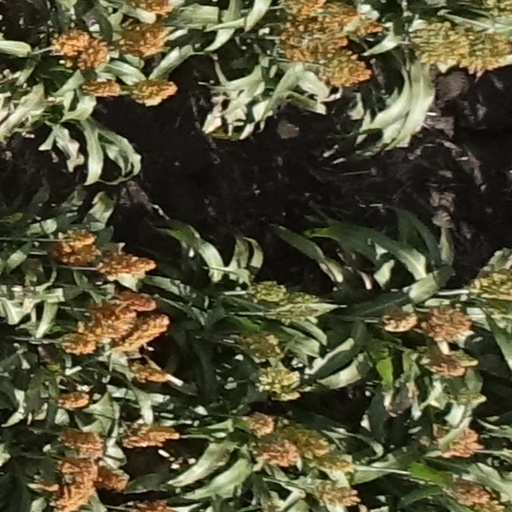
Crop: sorghum